Roberto Dias

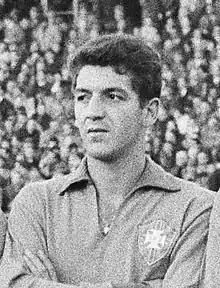
Roberto Dias in 1963

Roberto Dias Branco or simply Roberto Dias (7 January 1943 in São Paulo – 26 September 2007) was a footballer with São Paulo FC in Brazil. He was considered by Pelé to be the greatest Brazilian central defender of the 1960s and 1970s. He was known for his finesse on defense—a player who did not need to show a rough side. He just knew how to cover and always seemed one step ahead of the forwards he covered—including Pelé. Pelé said that Roberto Dias was the only central defender who could truly mark him. In one game between Pelé's Santos FC and São Paulo FC in the 1967 edition of the Campeonato Paulista, which ended in a 3–3 draw, Dias, kept Pelé scoreless while scoring 2 goals in the process.